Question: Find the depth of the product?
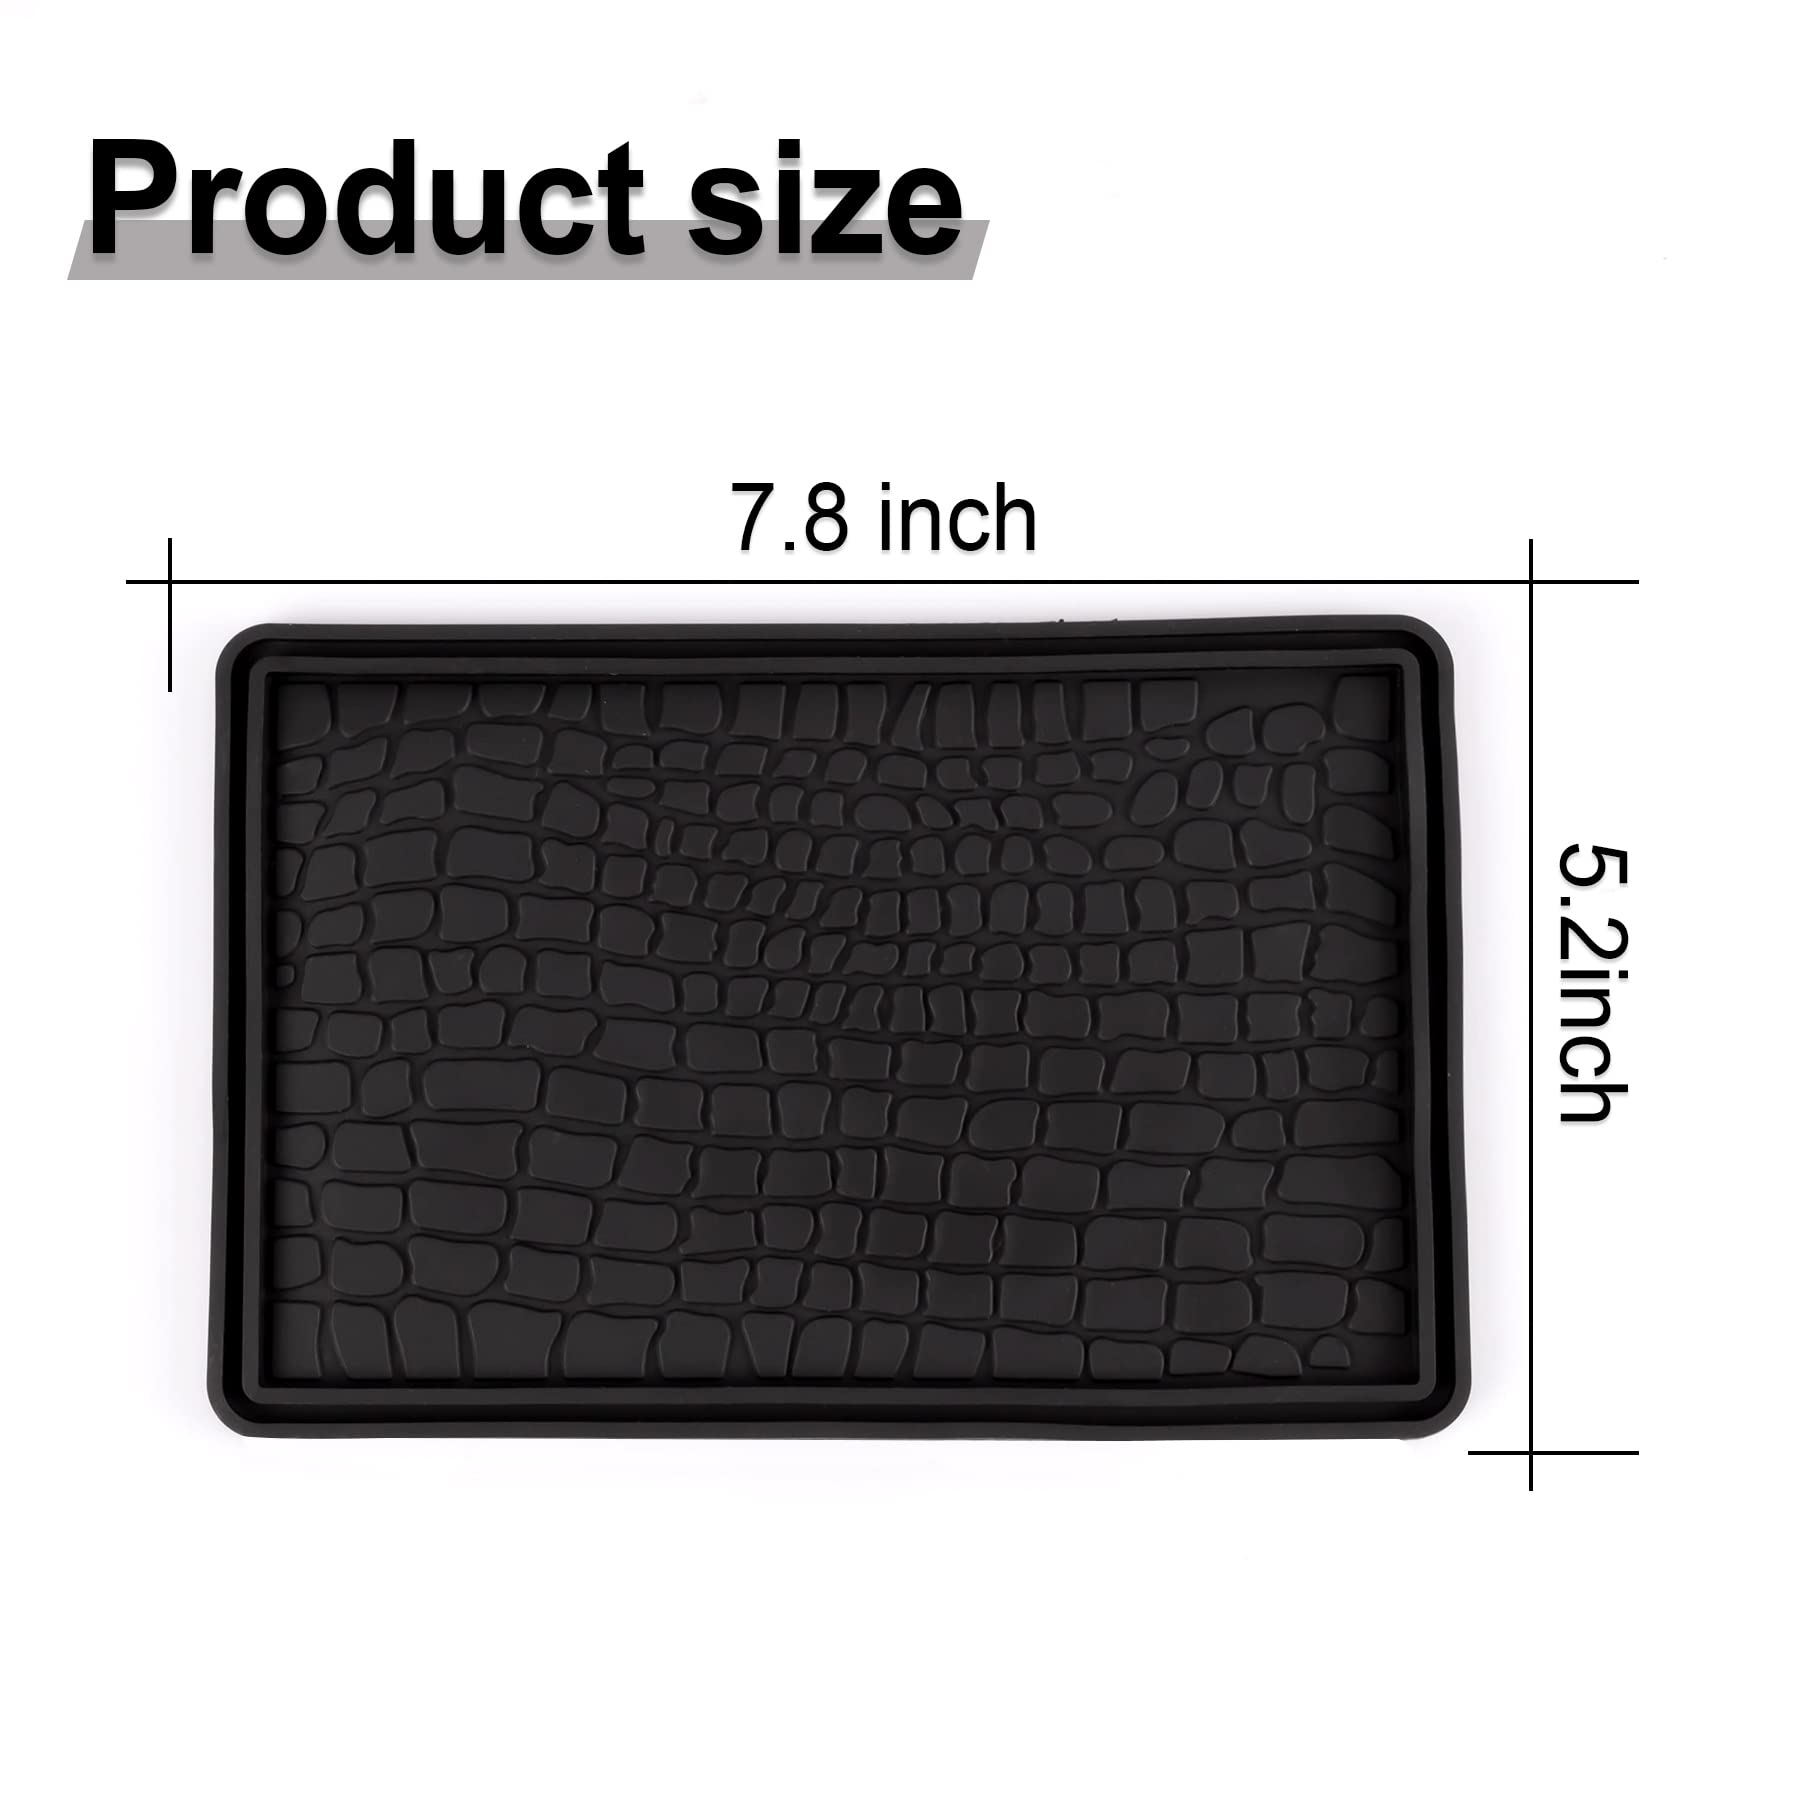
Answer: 7.8 inch